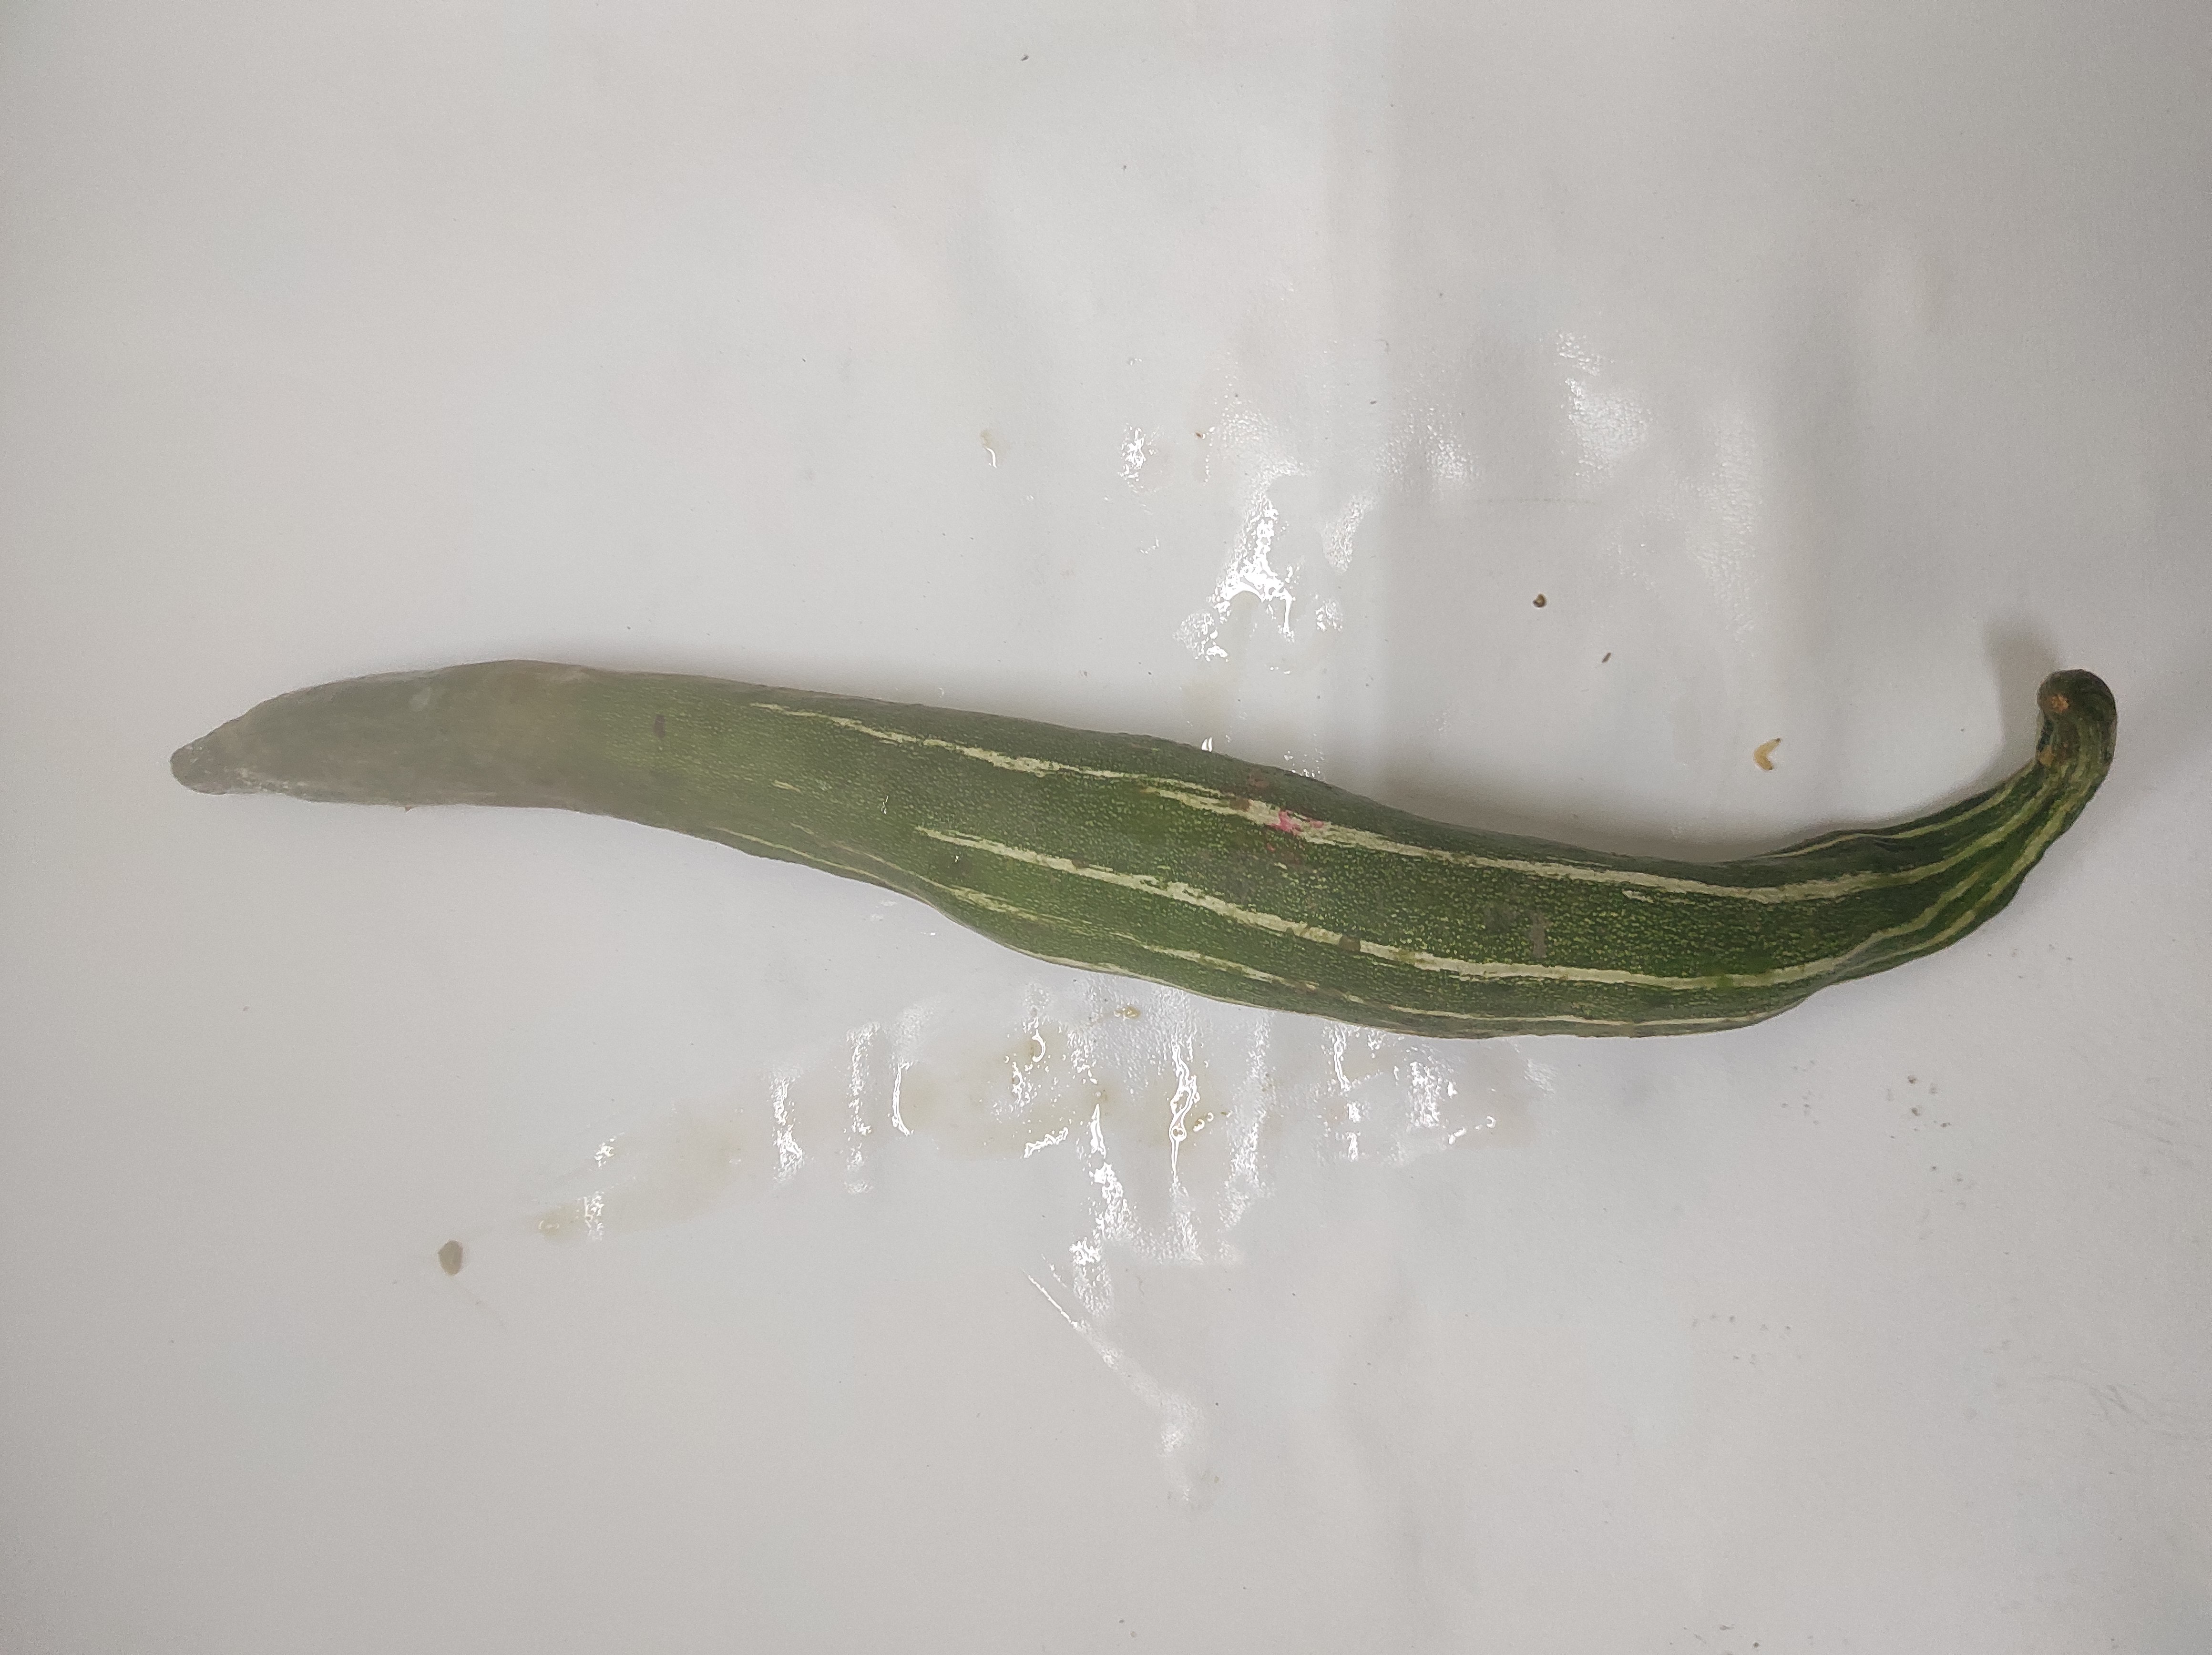
Crop: Snake Gourd
Condition: Severely Damaged